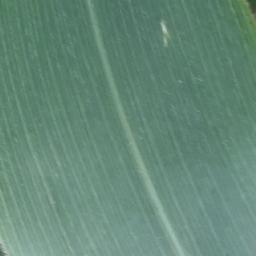
Label: Corn___healthy